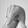
ASL letter: Q